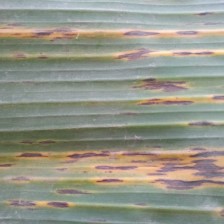
Label: sigatoka